Raimondo della Torre

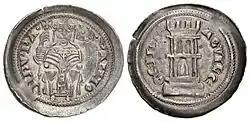
Denaro of Raimondo della Torre; the family's symbol, a torre, is on the "verso".

Raimondo della Torre (died 23 February 1299) was an Italian clergyman, who was patriarch of Aquileia from 1273 until his death.